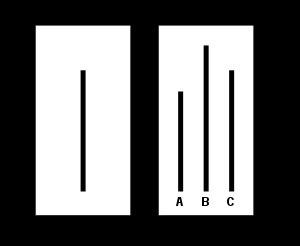
L’influence sociale ou la pression sociale est l'influence exercée par un individu, ou par un groupe sur chacun de ses membres, dont le résultat est d'imposer des normes dominantes en matière d'attitude et de comportement. Émile Durkheim fut le premier sociologue à souligner la « force » du social sur l'individu.
Le conformisme est une attitude très largement étudiée en sciences sociales qui correspond à un comportement qui est en accord avec ce qui est attendu d'un individu ou d'un groupe dans une situation donnée : être conforme veut dire ne pas dévier de la norme admise, ne pas prendre une liberté en agissant de façon différente de ce qui est attendu, socialement.
L'expérience de Asch, publiée en 1956, est une expérience du psychologue Solomon Asch qui démontre le pouvoir du conformisme sur les décisions d'un individu au sein d'un groupe.